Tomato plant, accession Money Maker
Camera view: bottom (45 deg); turntable rotation: 270 degrees
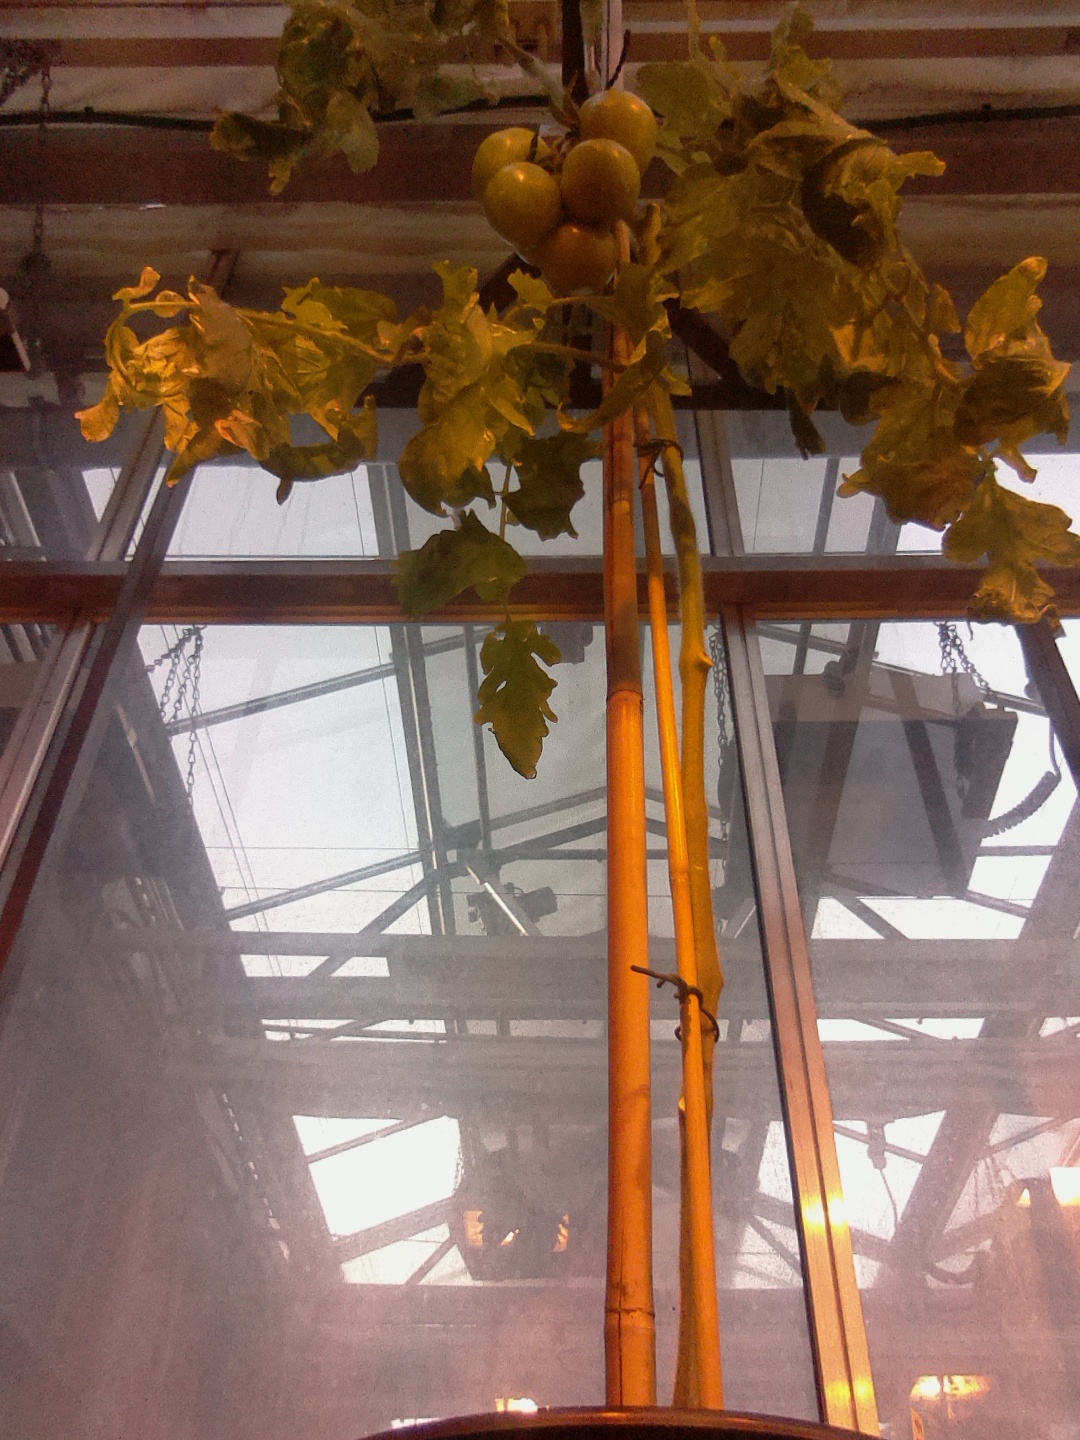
BBCH growth stage 79: 90% -100% of final fruit size